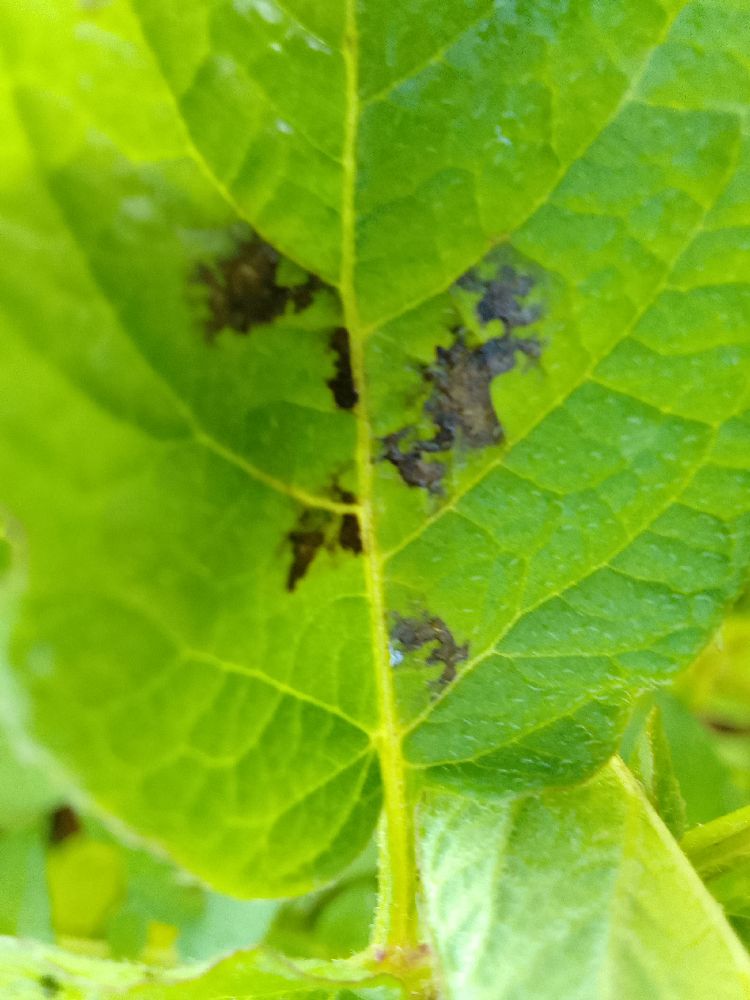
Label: Early blight